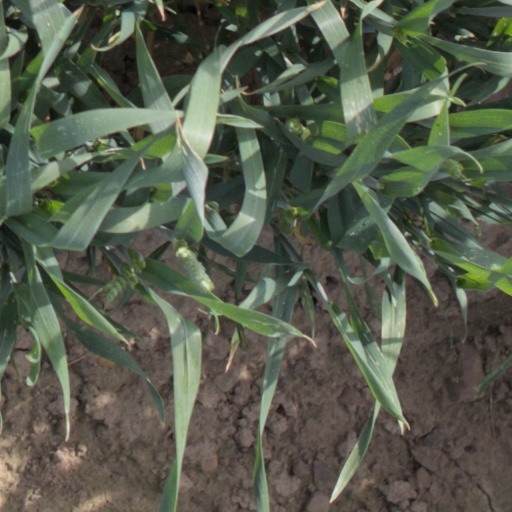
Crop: wheat